Pavel Simigin

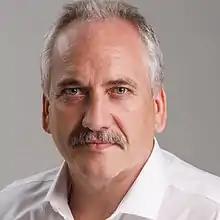

Pavel Vladimirovich Simigin (July 26, 1968, Komsomolsk-on-Amur, Khabarovsk Krai) is a Russian political figure, deputy of the 8th State Dumas.